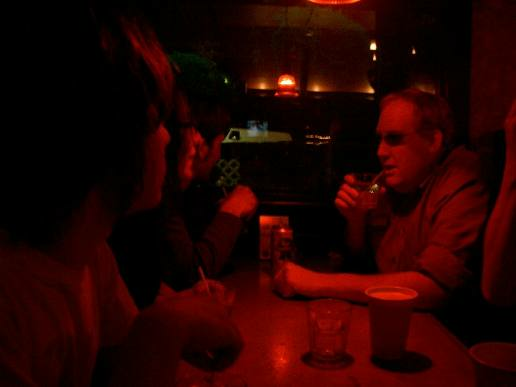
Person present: Yes